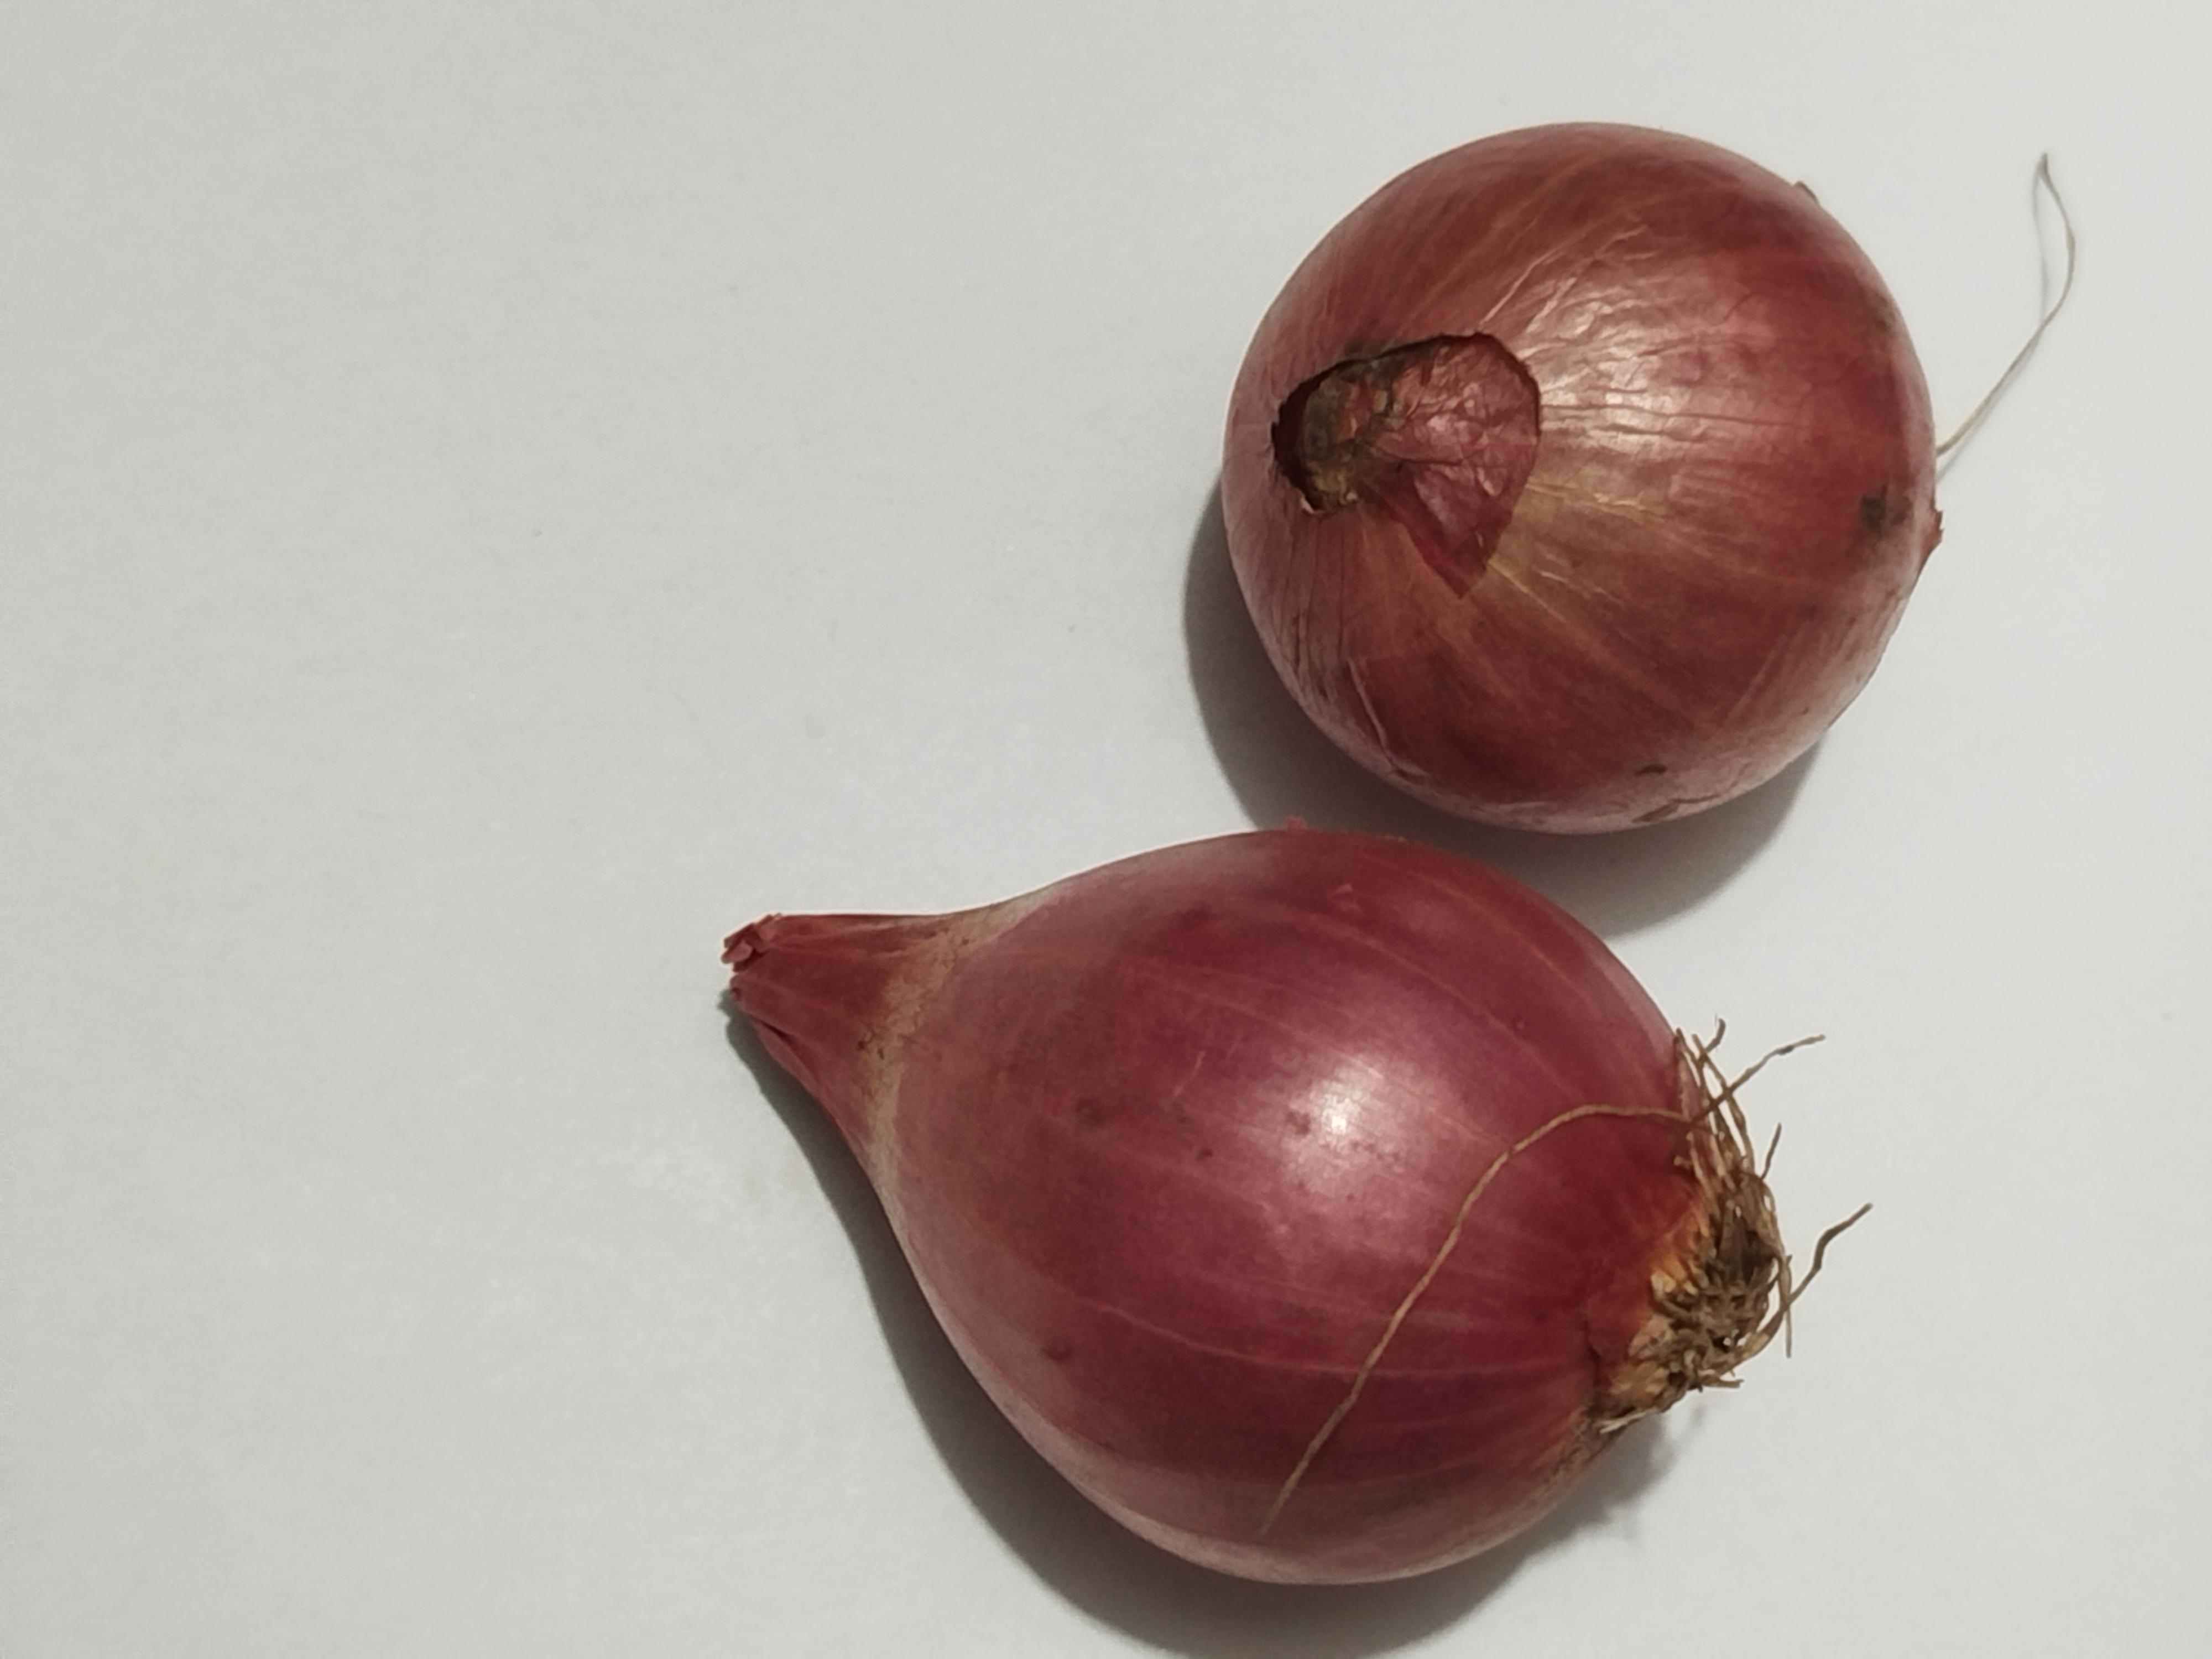
Label: Onion